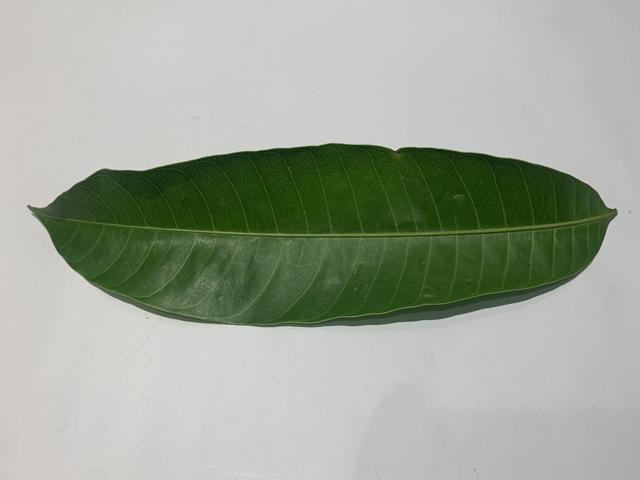
Mango leaf variety: Fazli